National Register of Historic Places listings in Staunton, Virginia

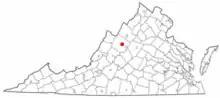
Location of Staunton in Virginia

This is intended to be a complete list of the properties and districts on the National Register of Historic Places in the independent city of Staunton, Virginia, United States. The locations of National Register properties and districts for which the latitude and longitude coordinates are included below, may be seen in an online map.